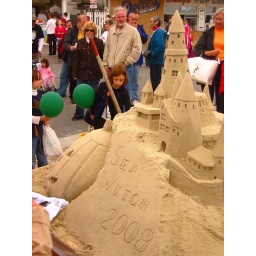
Some people Some people were building sand castles at Sea Witch 2008 in Rehoboth.